Floyd Giebell

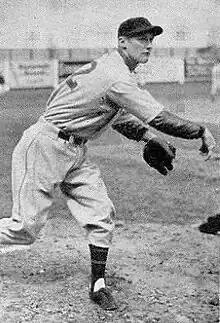
Giebell in 1940

Floyd George Giebell (December 10, 1909 – April 28, 2004) was an American baseball player who is best remembered as the pitcher who, in his third career start, shut out Bob Feller and the Cleveland Indians to clinch the 1940 American League pennant for the Detroit Tigers of Major League Baseball (MLB). Listed at and , Giebell threw right-handed and batted left-handed.